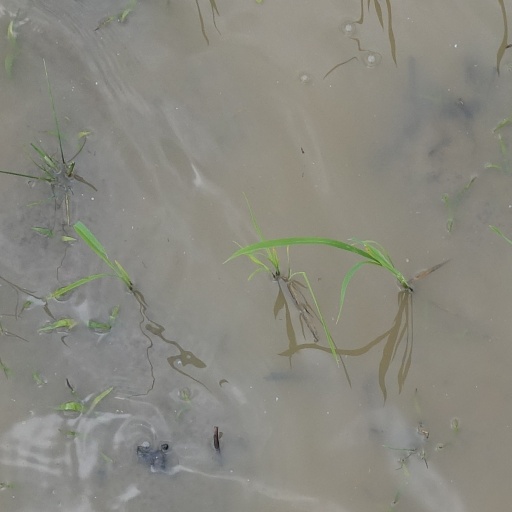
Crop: rice